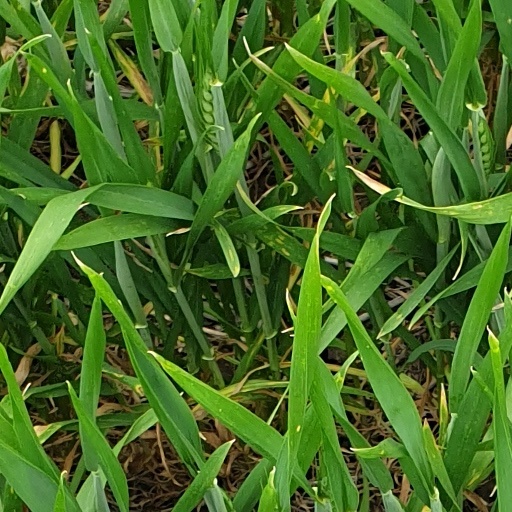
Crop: wheat